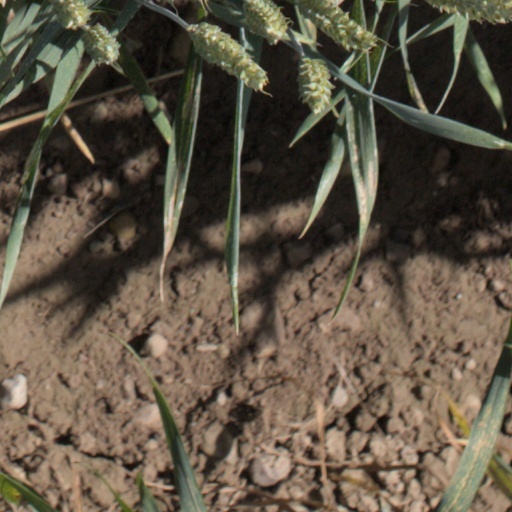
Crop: wheat